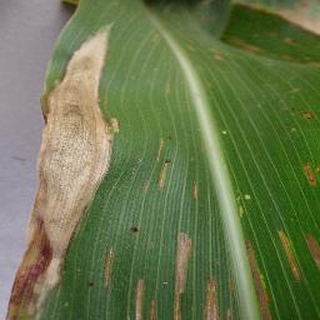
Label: corn_northern_leaf_blight